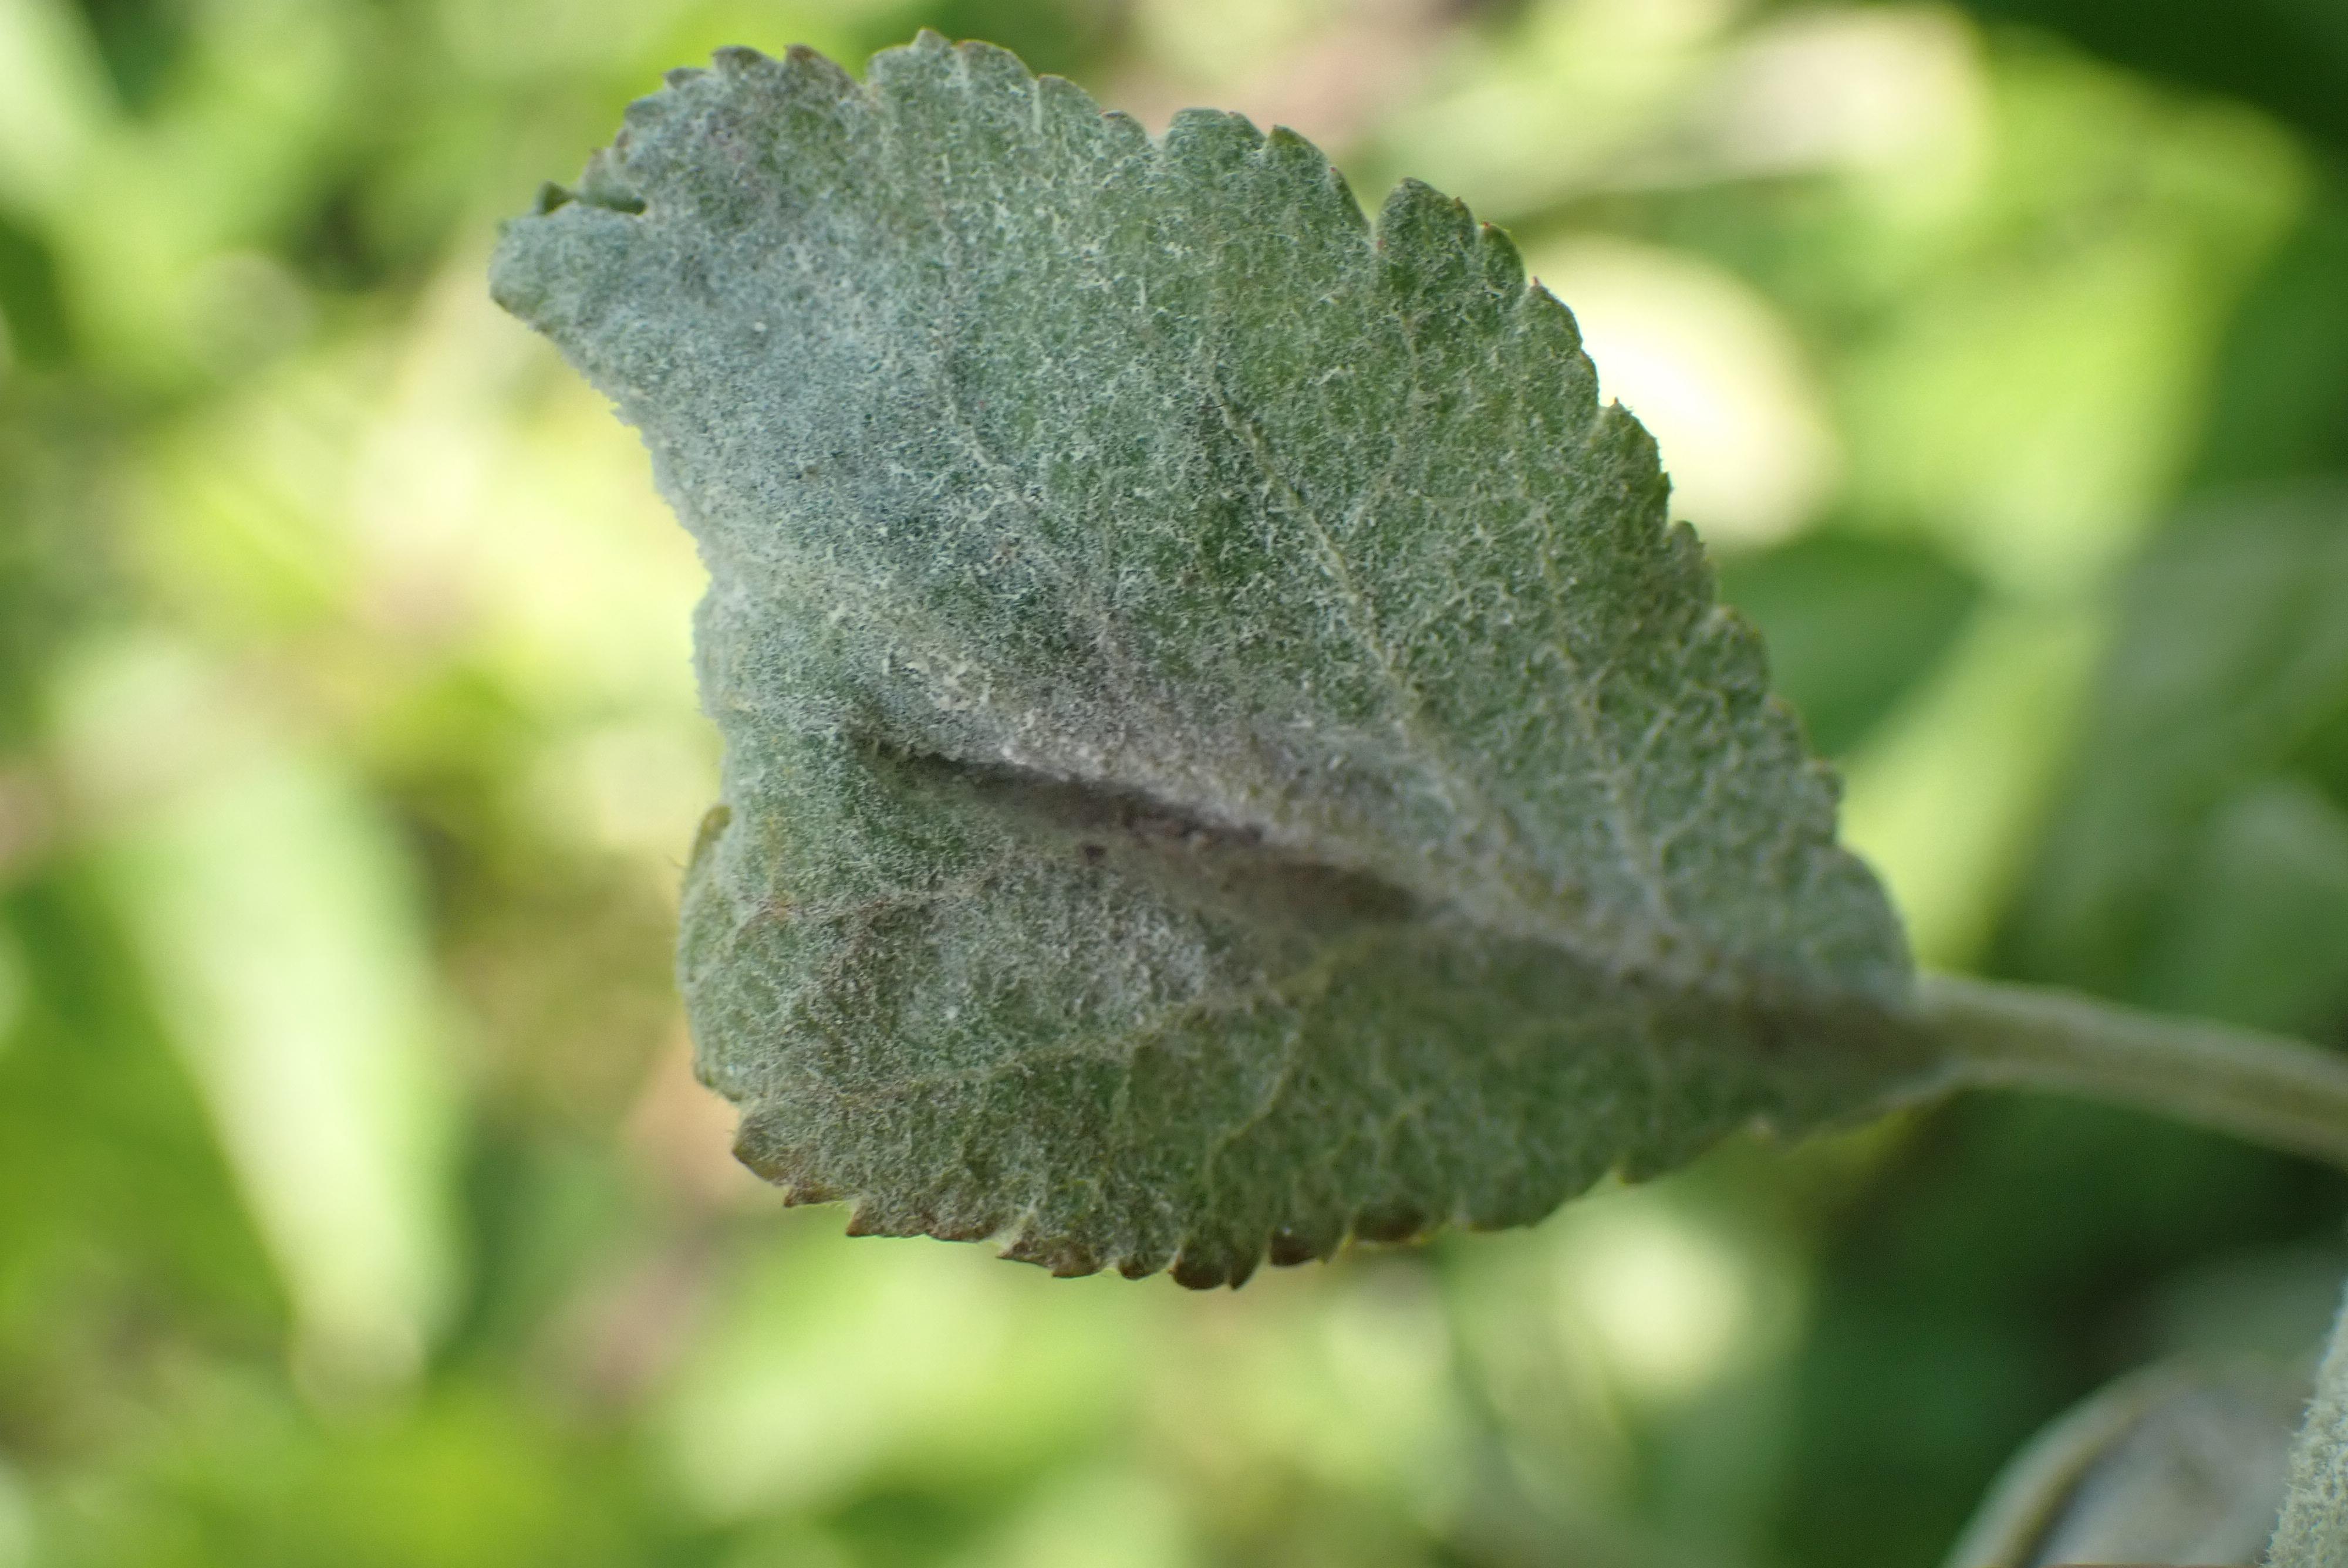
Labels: powdery_mildew